Jesse Peters

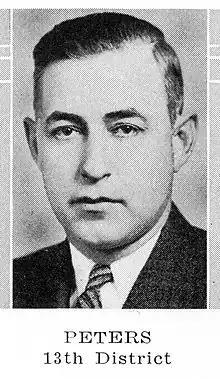
Jesse M. Peters

Jesse M. Peters (July 21, 1897 – March 7, 1962) was a member of the Wisconsin State Senate.